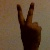
The image shows a hand gesture representing the number 2 in Indian Sign Language.